Tavernay

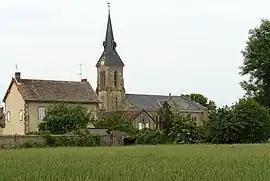
The church in Tavernay

Tavernay is a commune in the Saône-et-Loire department in the region of Bourgogne-Franche-Comté in eastern France.